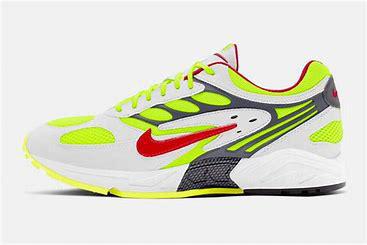
Brand: Nike
Model: Air Ghost Racer